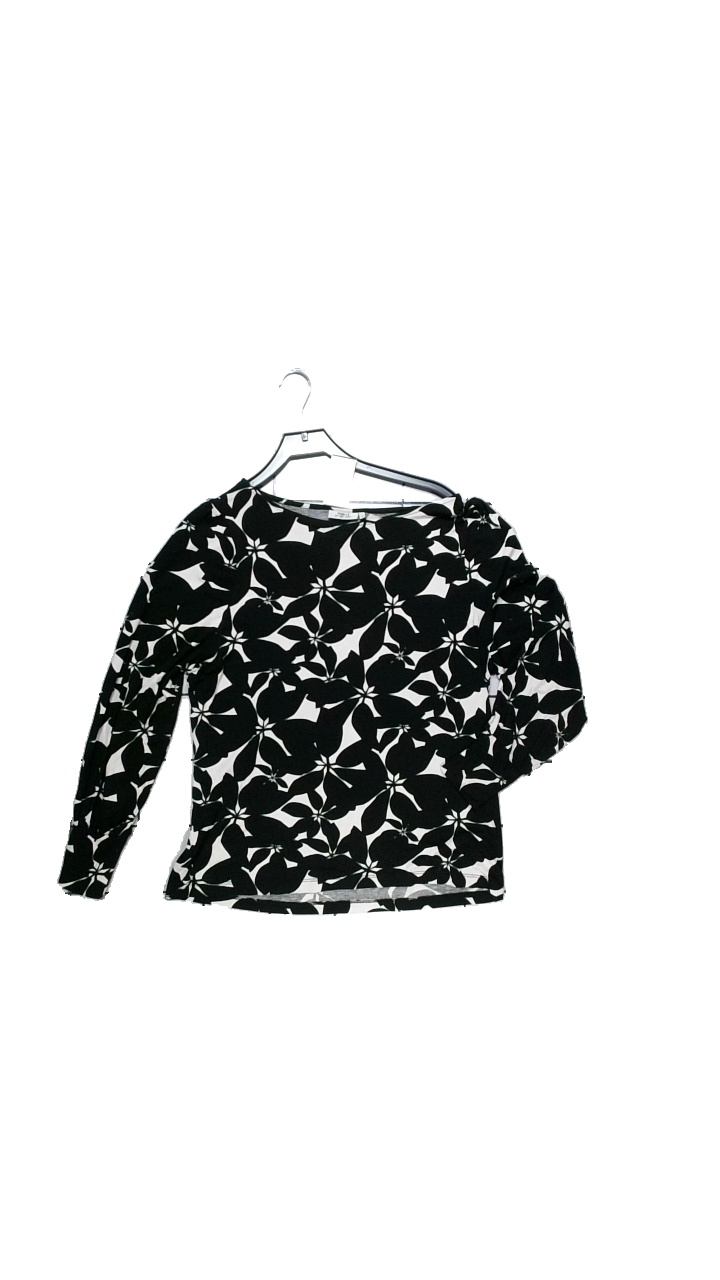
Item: Top (Ladies)
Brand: Me & I
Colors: Black, White
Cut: Regular, C-collar
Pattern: Floral print
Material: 95%Viscos,5%Elastan
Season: All
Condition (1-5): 4
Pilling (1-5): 4
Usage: Reuse
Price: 50-100